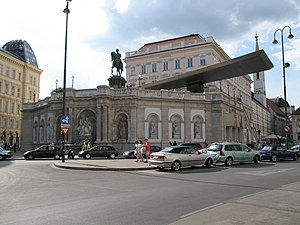
Hans Hollein / Udsnit af værker
Hans Hollein var en østrigsk arkitekt og designer.